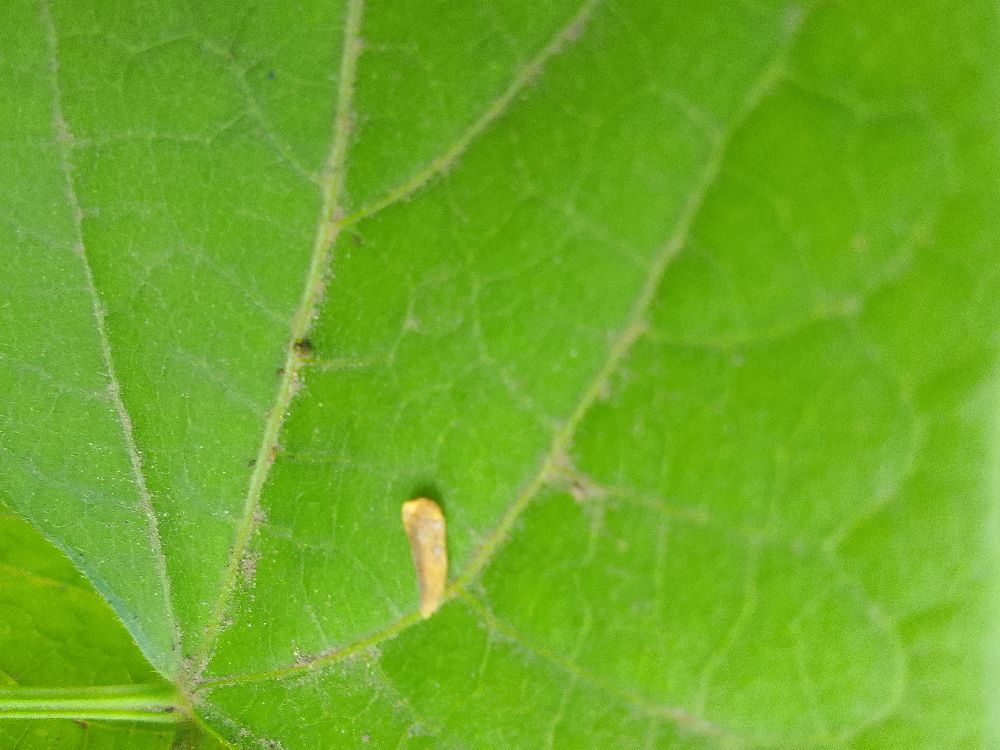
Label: healthy